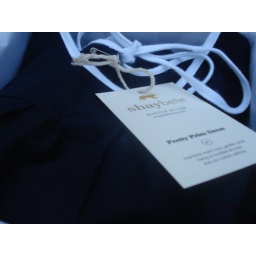
in navy blue and white flannel